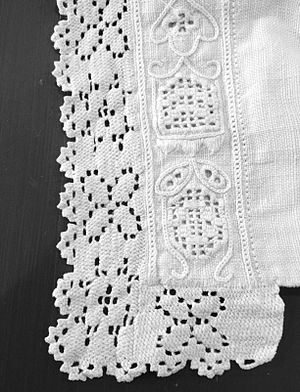
Hedebosyning / Teknikker / Syede hedeboblonder
Hedeboblonde. Syet blonde af knaphulssting. Hedebosyning ca. 1800
Hedeboblonde. Syet blonde af knaphulsting. Hedebosyning fra perioden ca. 1700
Hedebosyninger er de broderede arbejder, der stammer fra Hedeboegnen, som har været syet af bondebefolkningen i 1700-tallet til ca. 1850.